Penrith Hoard

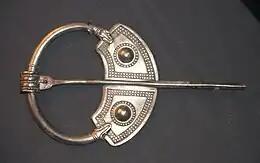
Penannular brooch with "gripping beasts" connecting the ring to the terminals, and a runic futhark scratched on the reverse of the hoop.

The large thistle brooch soon passed to the Leverian Museum, a private museum in Leicester Square in London. In 1787 a print of it was published, claiming that it was the insignia of the Knights Templar. It was bought by the British Museum in 1909 (M&ME 1909,6-24,2).